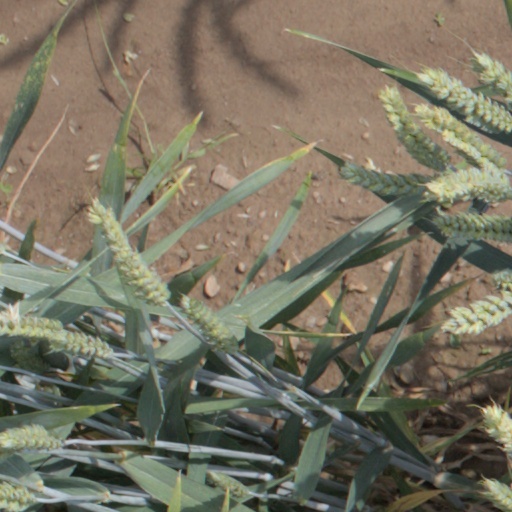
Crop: wheat